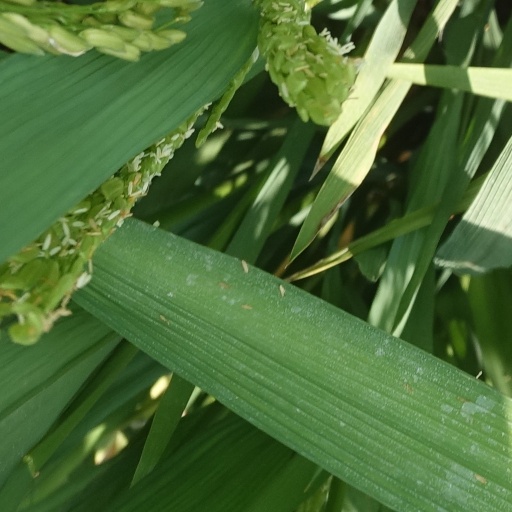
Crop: rice